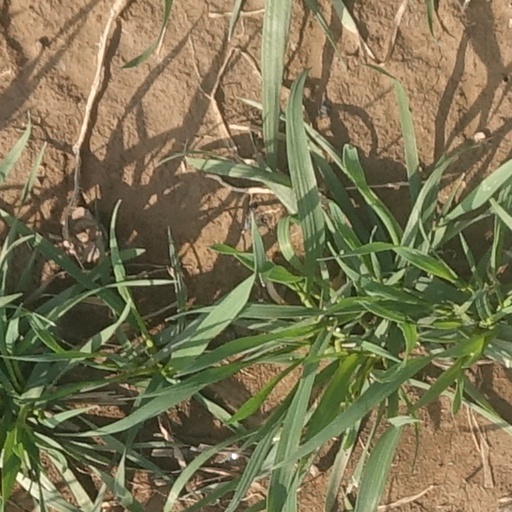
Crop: wheat